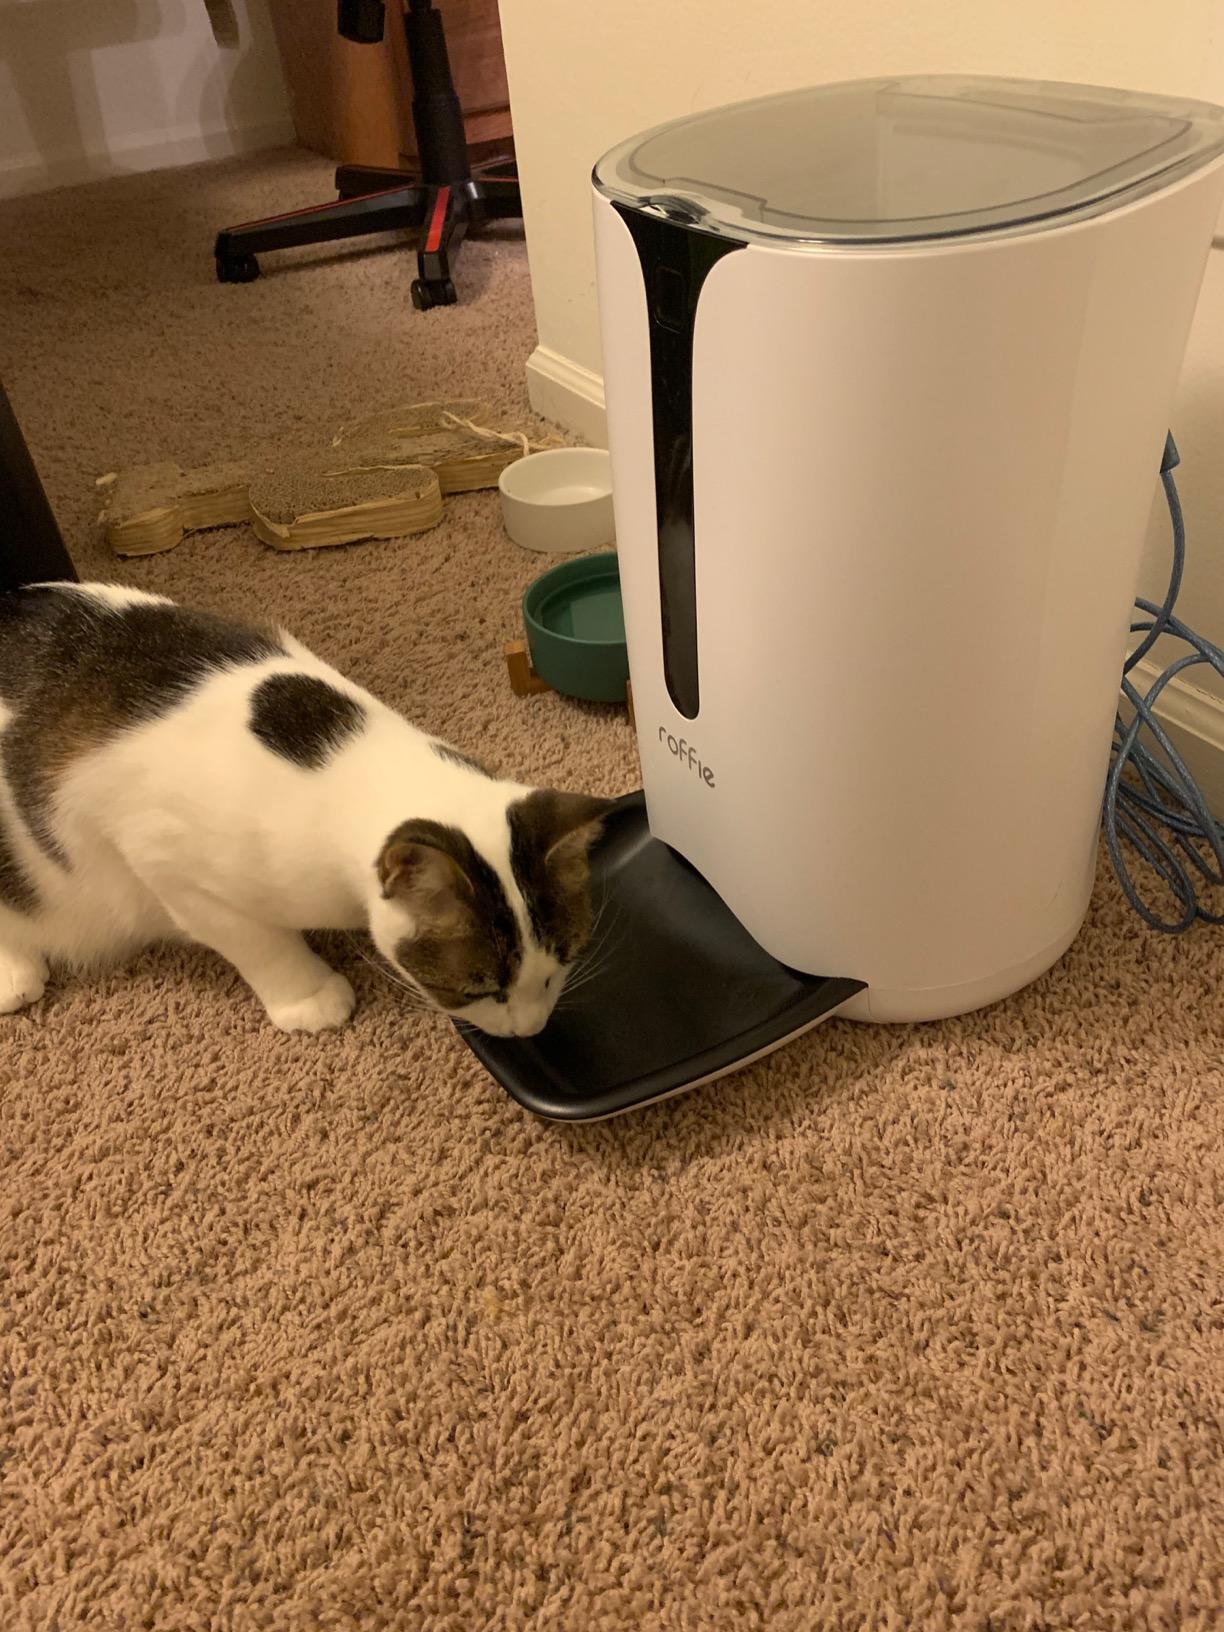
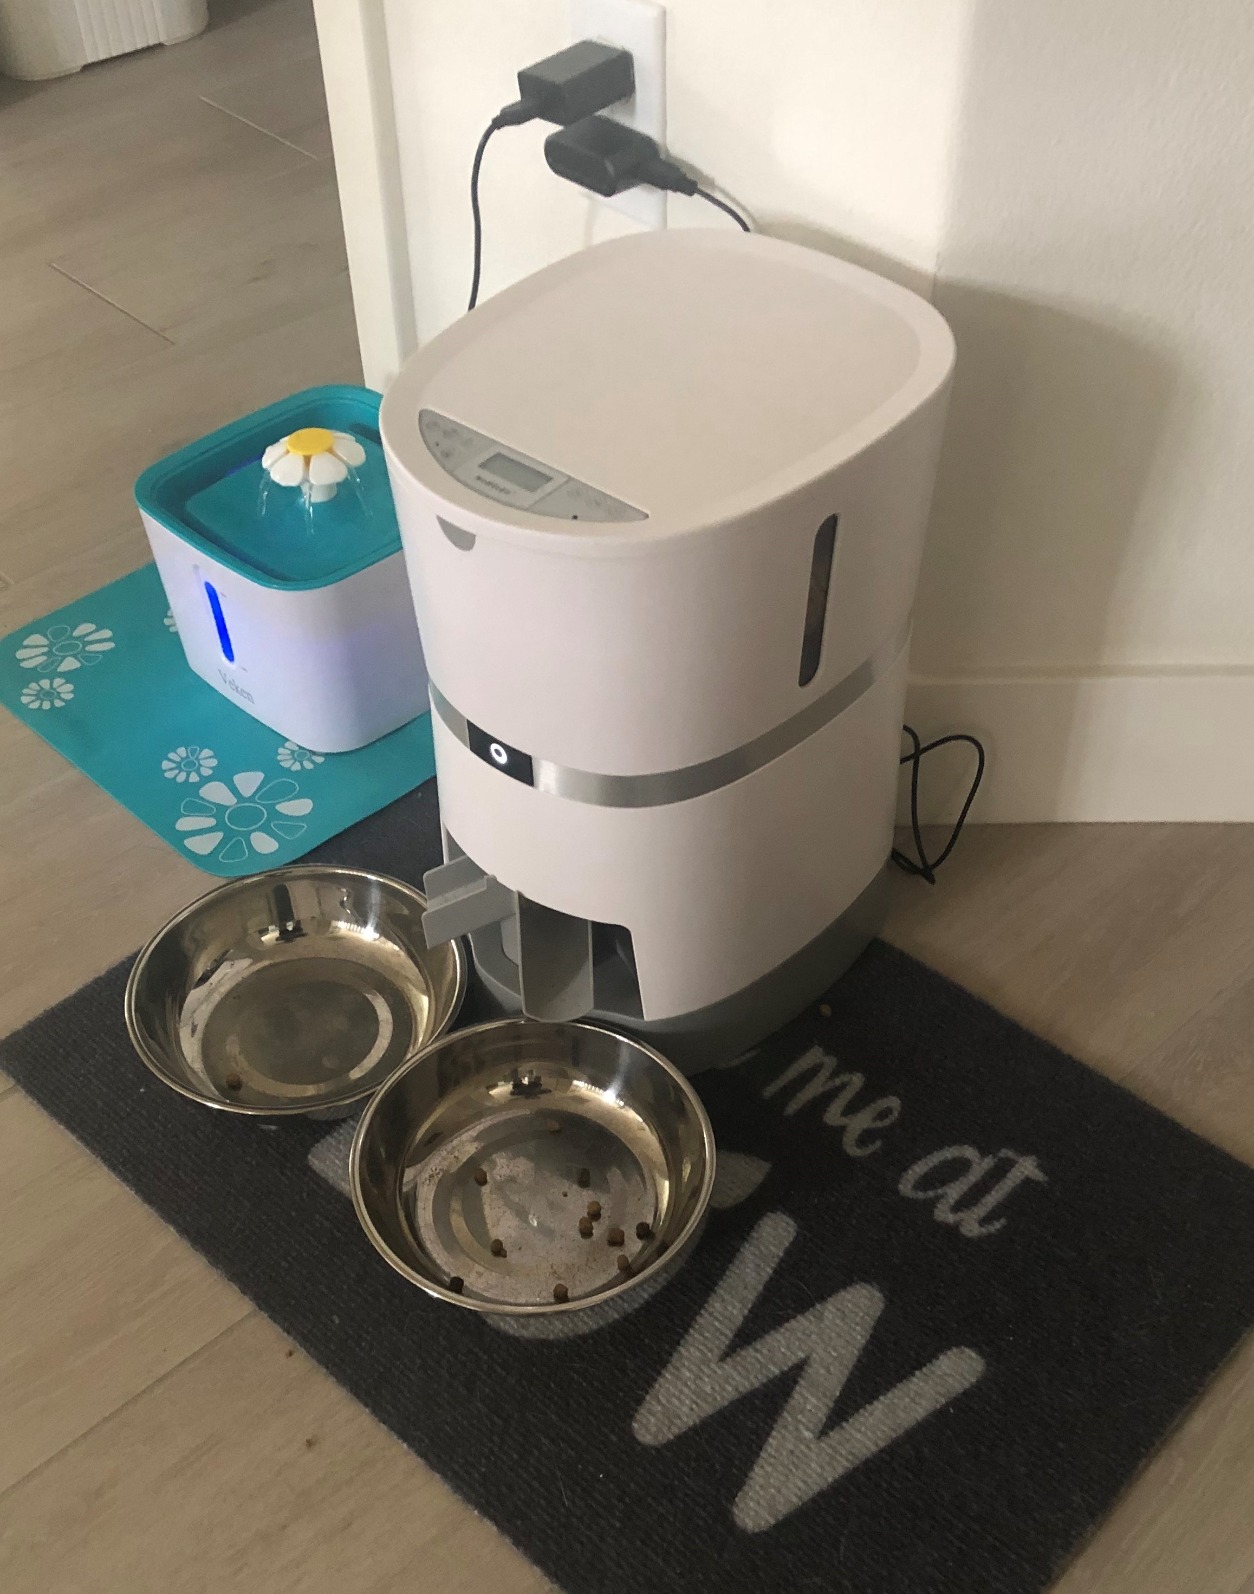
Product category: items_feeder
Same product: no